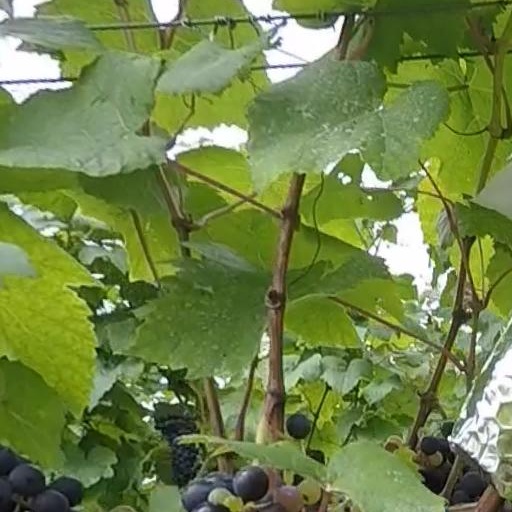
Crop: grape